Takahatenamun

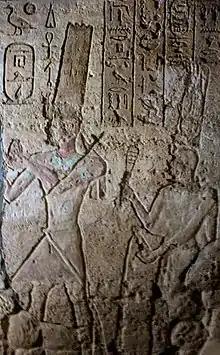
Gebel Barkal, Temple of Mut: Taharqa, followed by the sistrum shaking queen Takahatamun making offerings to Amun and Mut.

Takahatenamun (Takahatamun, Takhahatamani) was a Nubian queen dated to the Twenty-fifth Dynasty of Egypt.